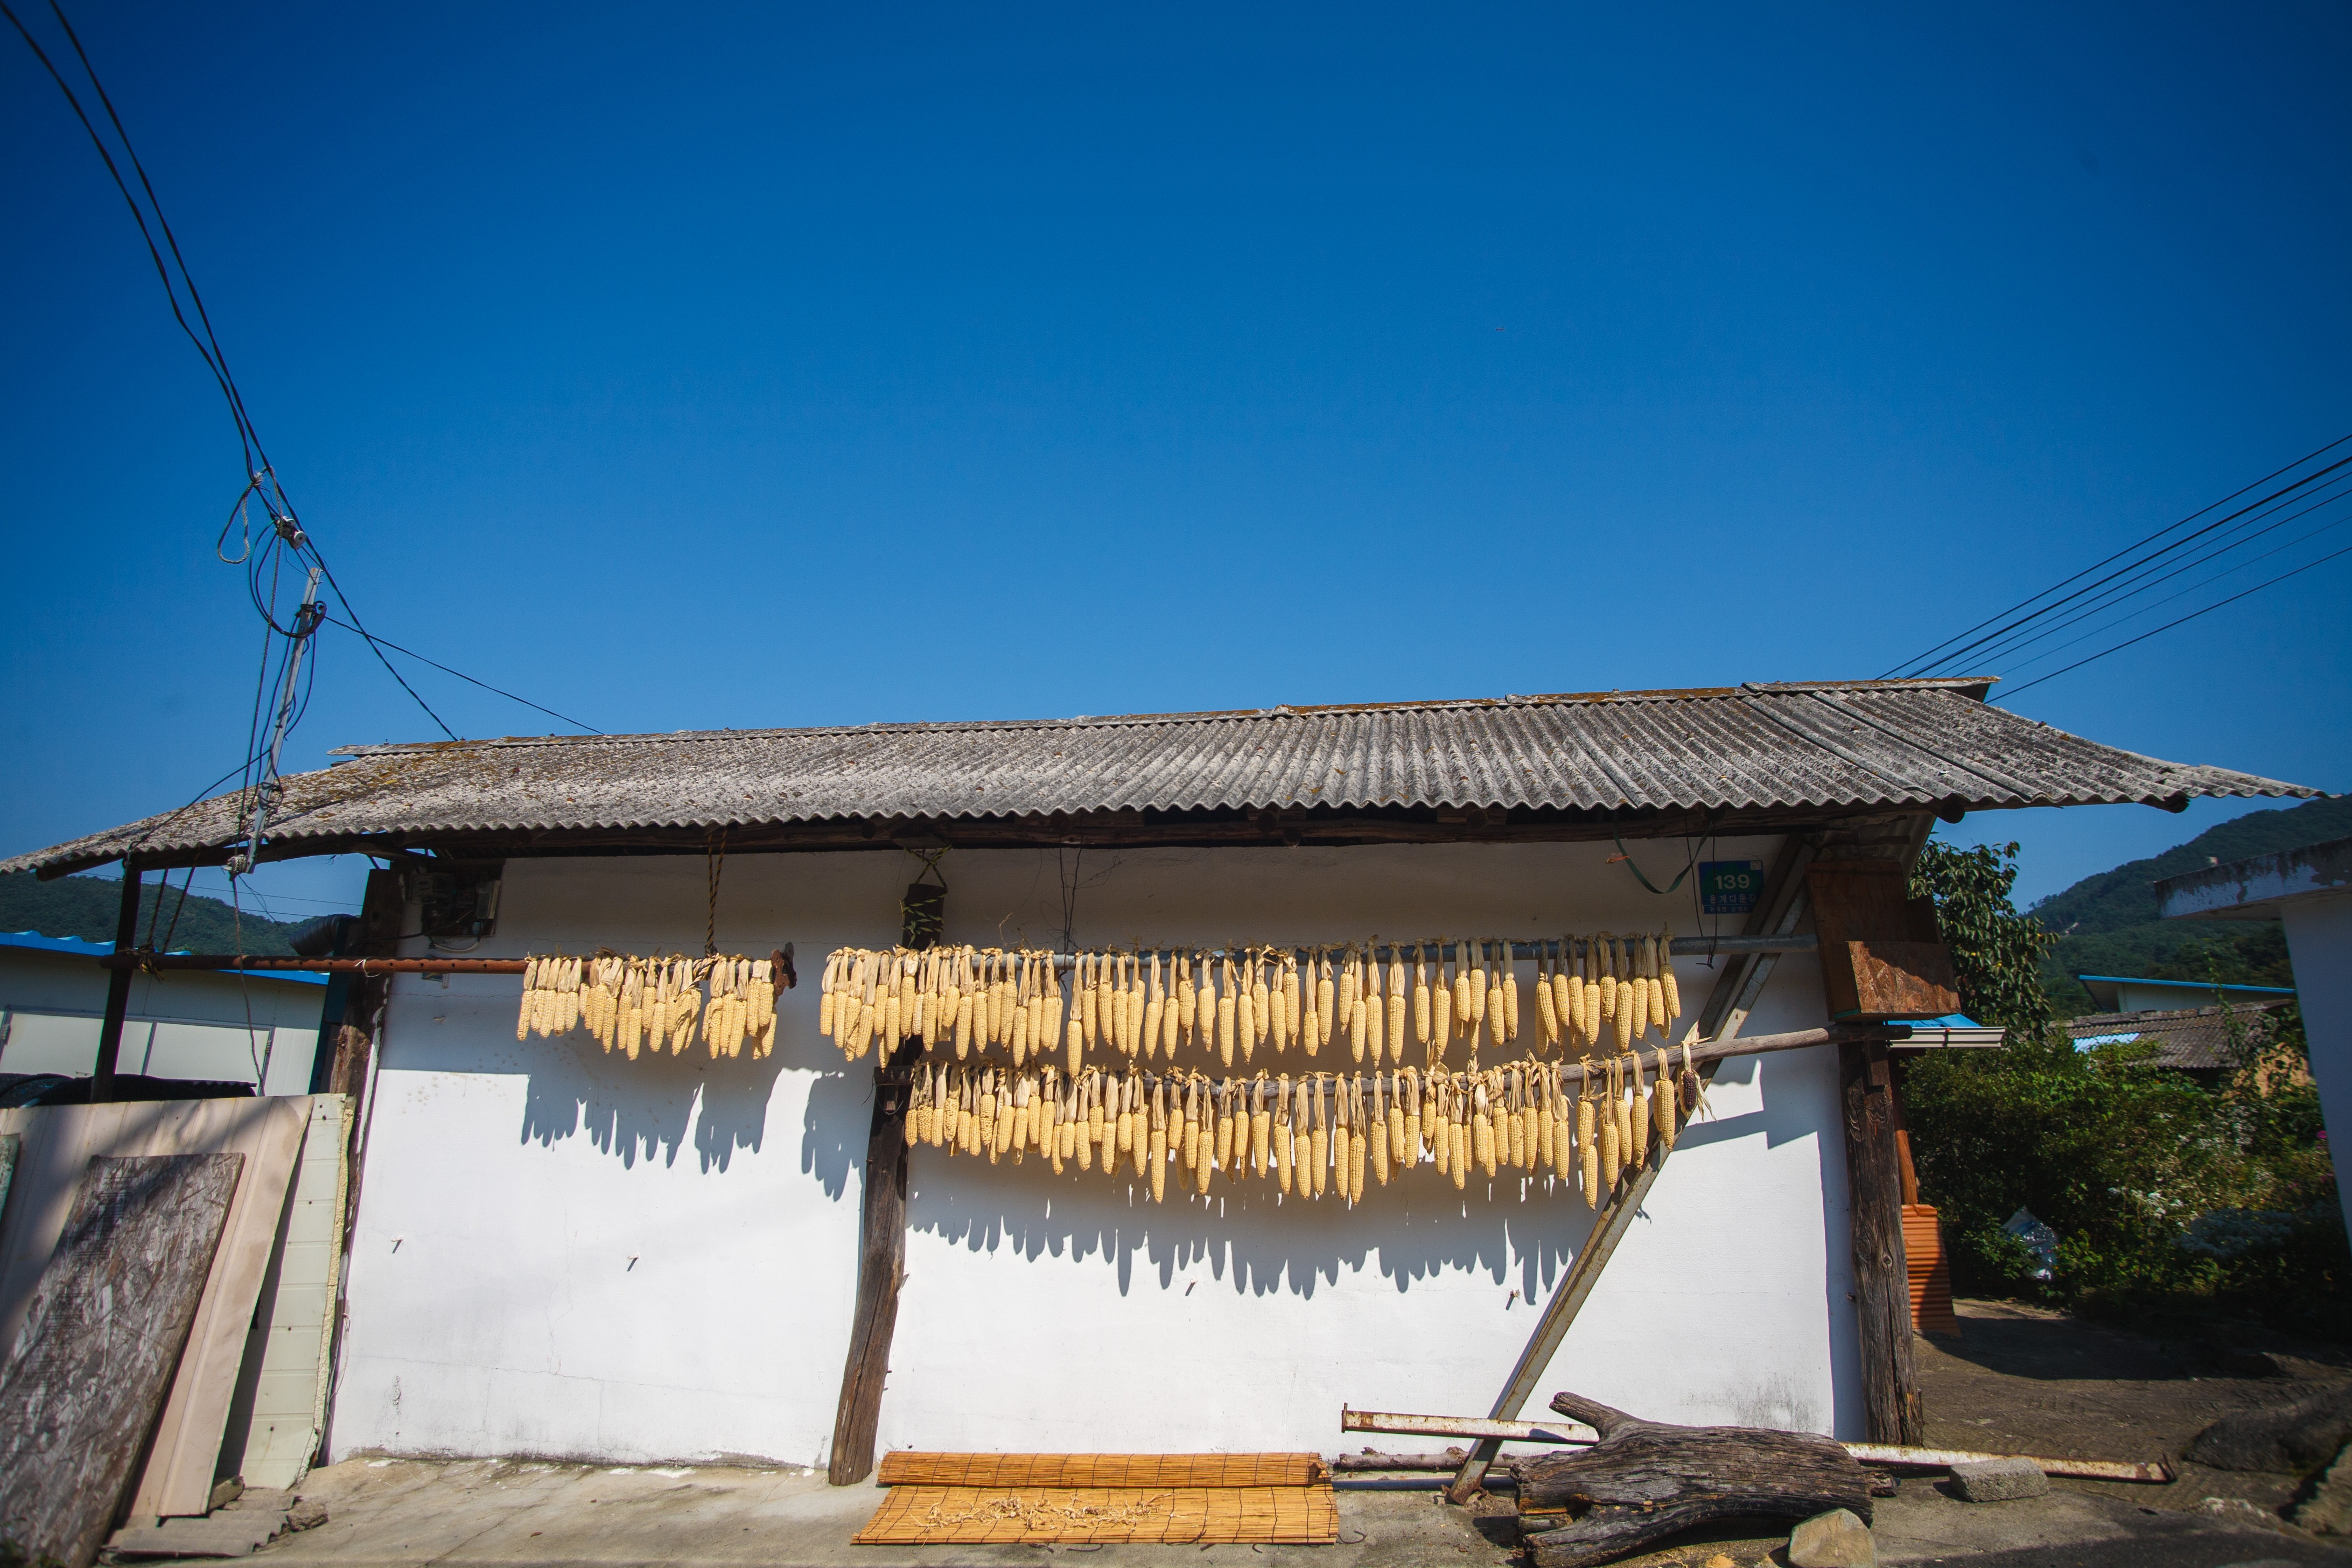
landscape, house, hut, shack, rural, corn, the korean countryside